Yeoman Warders Club

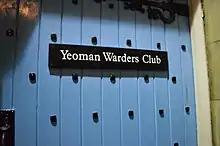
Closeup of the front door

The pub serves several unique drinks, including a "Beefeater bitter" and "Yeoman 1485" beers (1485 refers to the year the Beefeaters were founded). It also features copious amounts of Beefeater Gin. The pub enforces a strict formal dress code. Though usually only open to Warders and their guests, it is often made accessible to the public during the annual Open House London. "Business Insider" notes that it might be the "most exclusive pub in the world".